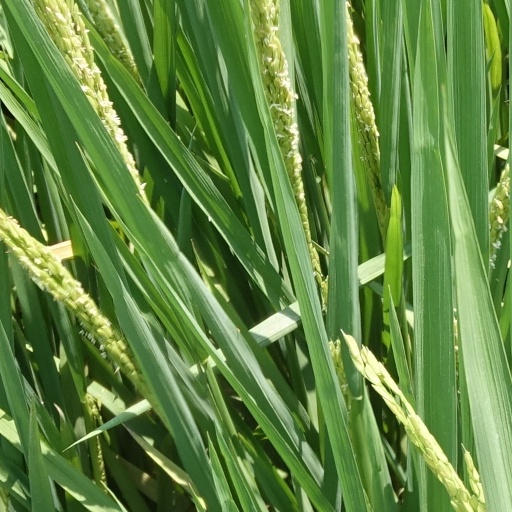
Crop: rice